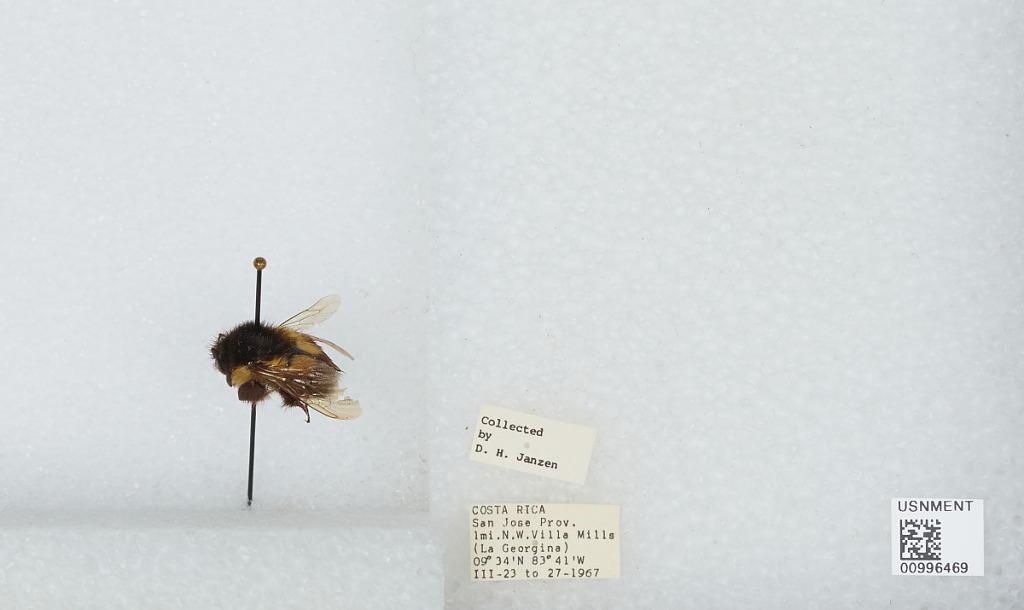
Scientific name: Bombus (Pyrobombus) ephippiatus (Say)
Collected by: D. Janzen
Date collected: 1967-3-23
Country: Costa Rica
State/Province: San Jose
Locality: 1 mile northwest of Villa Mills (La Georgina)
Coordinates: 9.5583, -83.7239